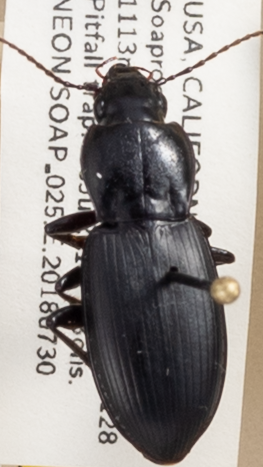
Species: Pterostichus ordinarius
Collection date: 2018-07-30
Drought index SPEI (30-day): -2.09
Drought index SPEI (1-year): -0.39
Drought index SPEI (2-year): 0.71